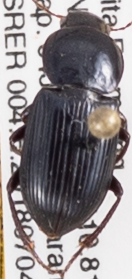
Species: Discoderus robustus
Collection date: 2018-07-04
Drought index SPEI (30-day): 0.8
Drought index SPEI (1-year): -1.13
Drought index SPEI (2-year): -1.13